2012 SEC Championship Game

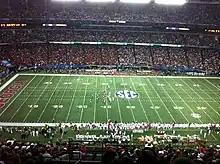

After the first-ever scoreless first quarter in this game's history, the teams traded touchdowns in the second quarter. Alabama kicked a field goal as time expired in the first half to take a 10–7 lead.